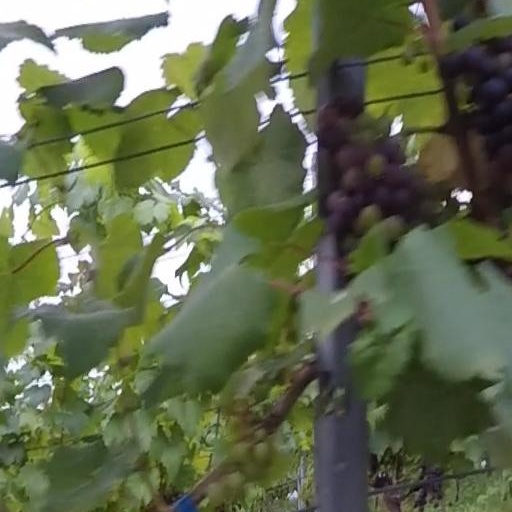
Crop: grape